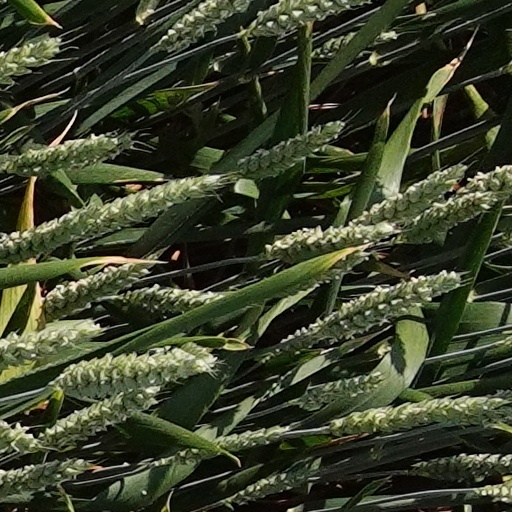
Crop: wheat